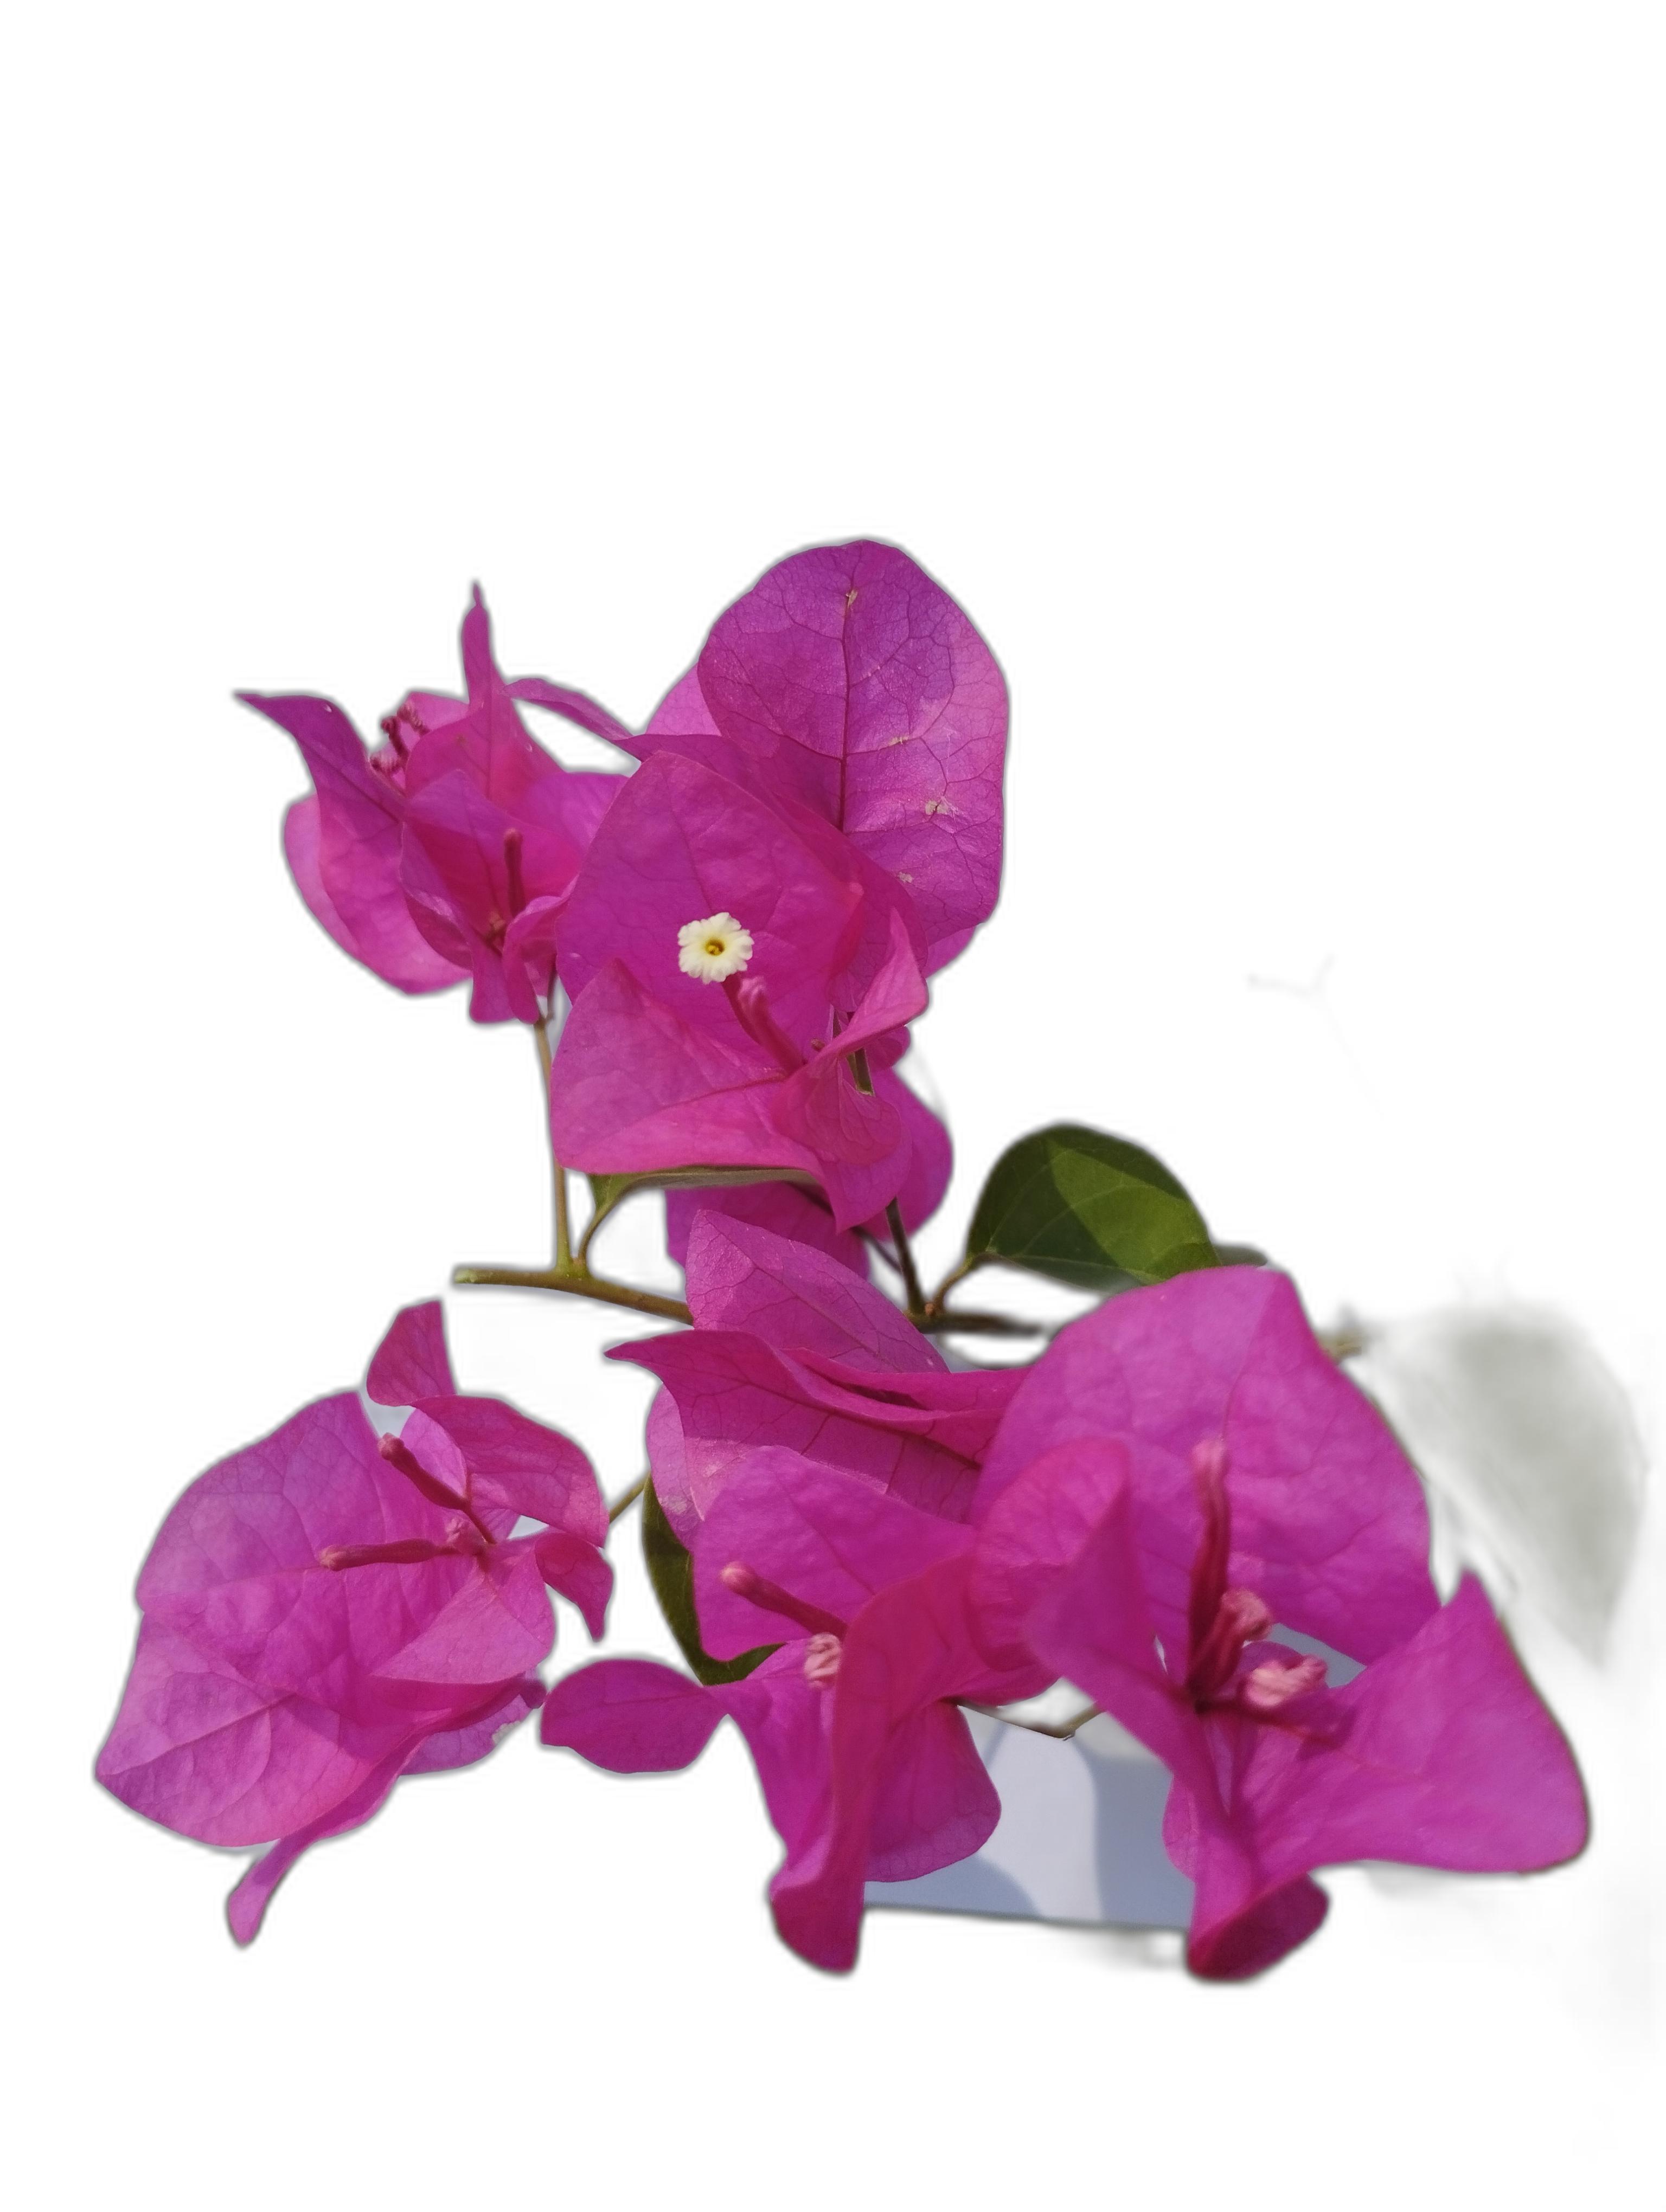
Label: Bougainvillea